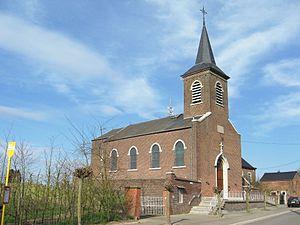
Eglise Saint-Vincent à Bovenistier
Le diocèse de Liège, dans la province de Liège en Belgique, compte 529 paroisses. Ces paroisses sont regroupées en unité pastorale, et certaines unités pastorales forment l'un des 17 doyennés.